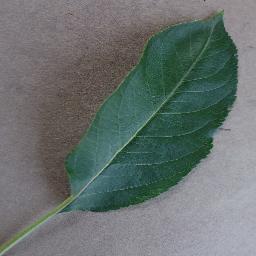
Label: Apple___healthy